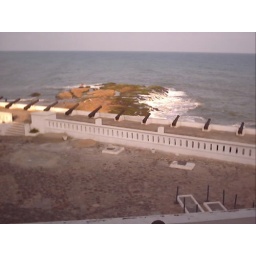
Cannons lining the wall of the cape coast slave castle in Ghana. Photo by Al-Amin Yusuph